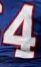
Number: 4